Eddie's Million Dollar Cook-Off

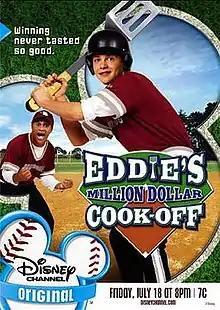
Promotional advertisement

Eddie's Million Dollar Cook-Off is a 2003 American comedy television film directed by Paul Hoen, written by Dan Berendsen, and starring Taylor Ball, Orlando Brown, Reiley McClendon, Rose McIver, and Mark L. Taylor. It aired on Disney Channel as one of its Original Movies on July 18, 2003.